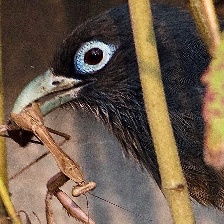
Species: BLUE MALKOHA
Scientific name: CEUTHMOCHARES AEREUS